Independent Honor Guard Battalion (Turkmenistan)

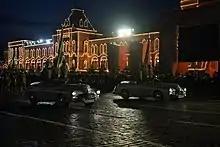
The two Turkmen Pobeda cars during the nighttime rehearsal on Red Square.

During the 2020 Moscow Victory Day Parade, the Turkmen contingent from the battalion consisted of two color guards riding in two GAZ-M20 "Pobeda" cars brought in from the Turkmen capital. One guards carried the Flag of Turkmenistan and the other carried the combat flag of the 748th Infantry Regiment. After their appearance, the contingent were quarantined at a hospital in Turkmenabad due to COVID-19 restrictions.